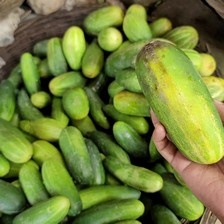
Label: cucumber